Jiangcun railway station

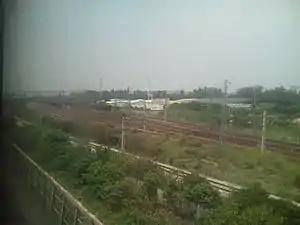

Jiangcun railway station is a freight-handling railway station in Baiyun District, Guangzhou, Guangdong, China. It is an intermediate stop on the Beijing–Guangzhou railway and the terminus of both the Guangzhou–Zhuhai railway and the Guangshi line. It is the largest marshalling station in South China.